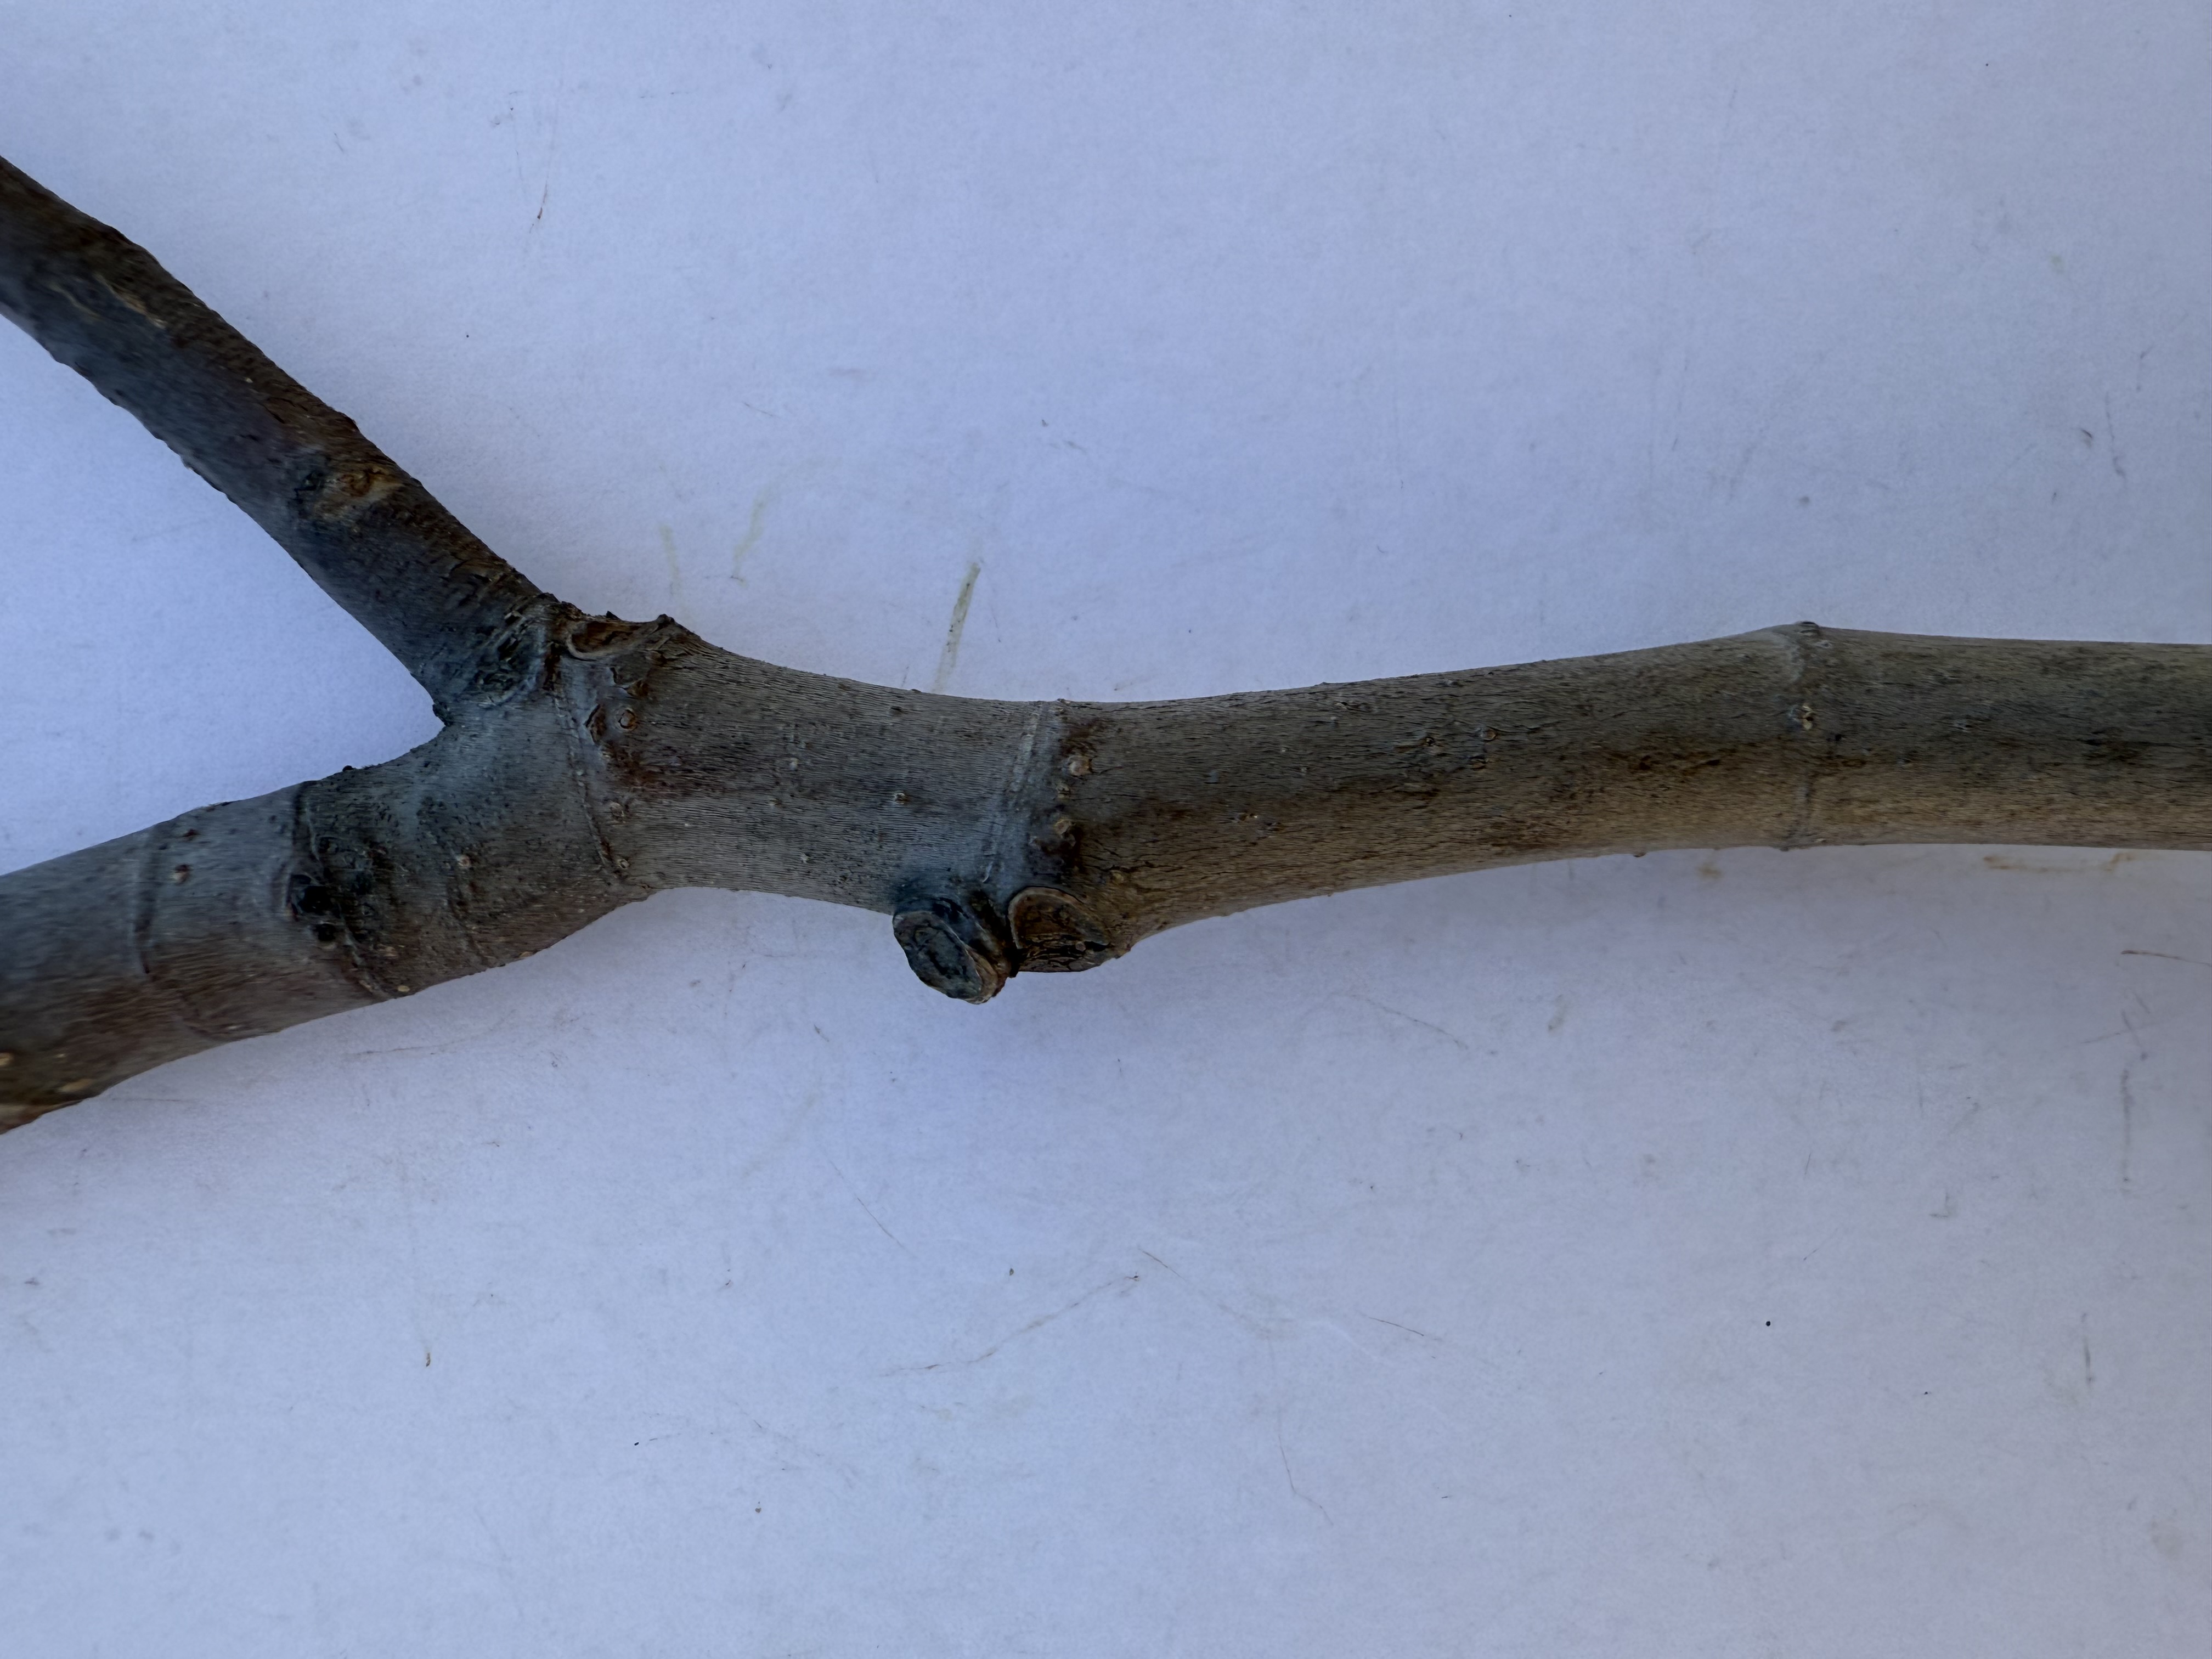
Variety: Bardacik Fig